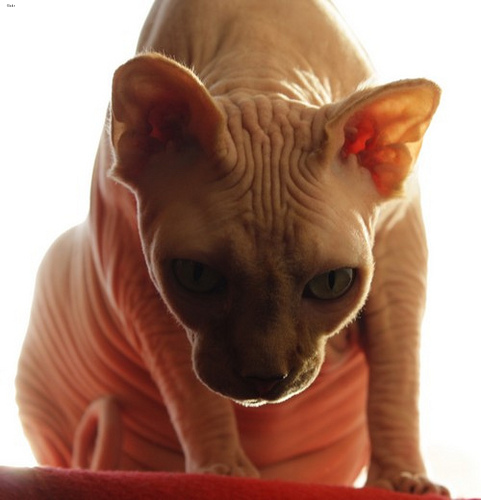
Breed: sphynx